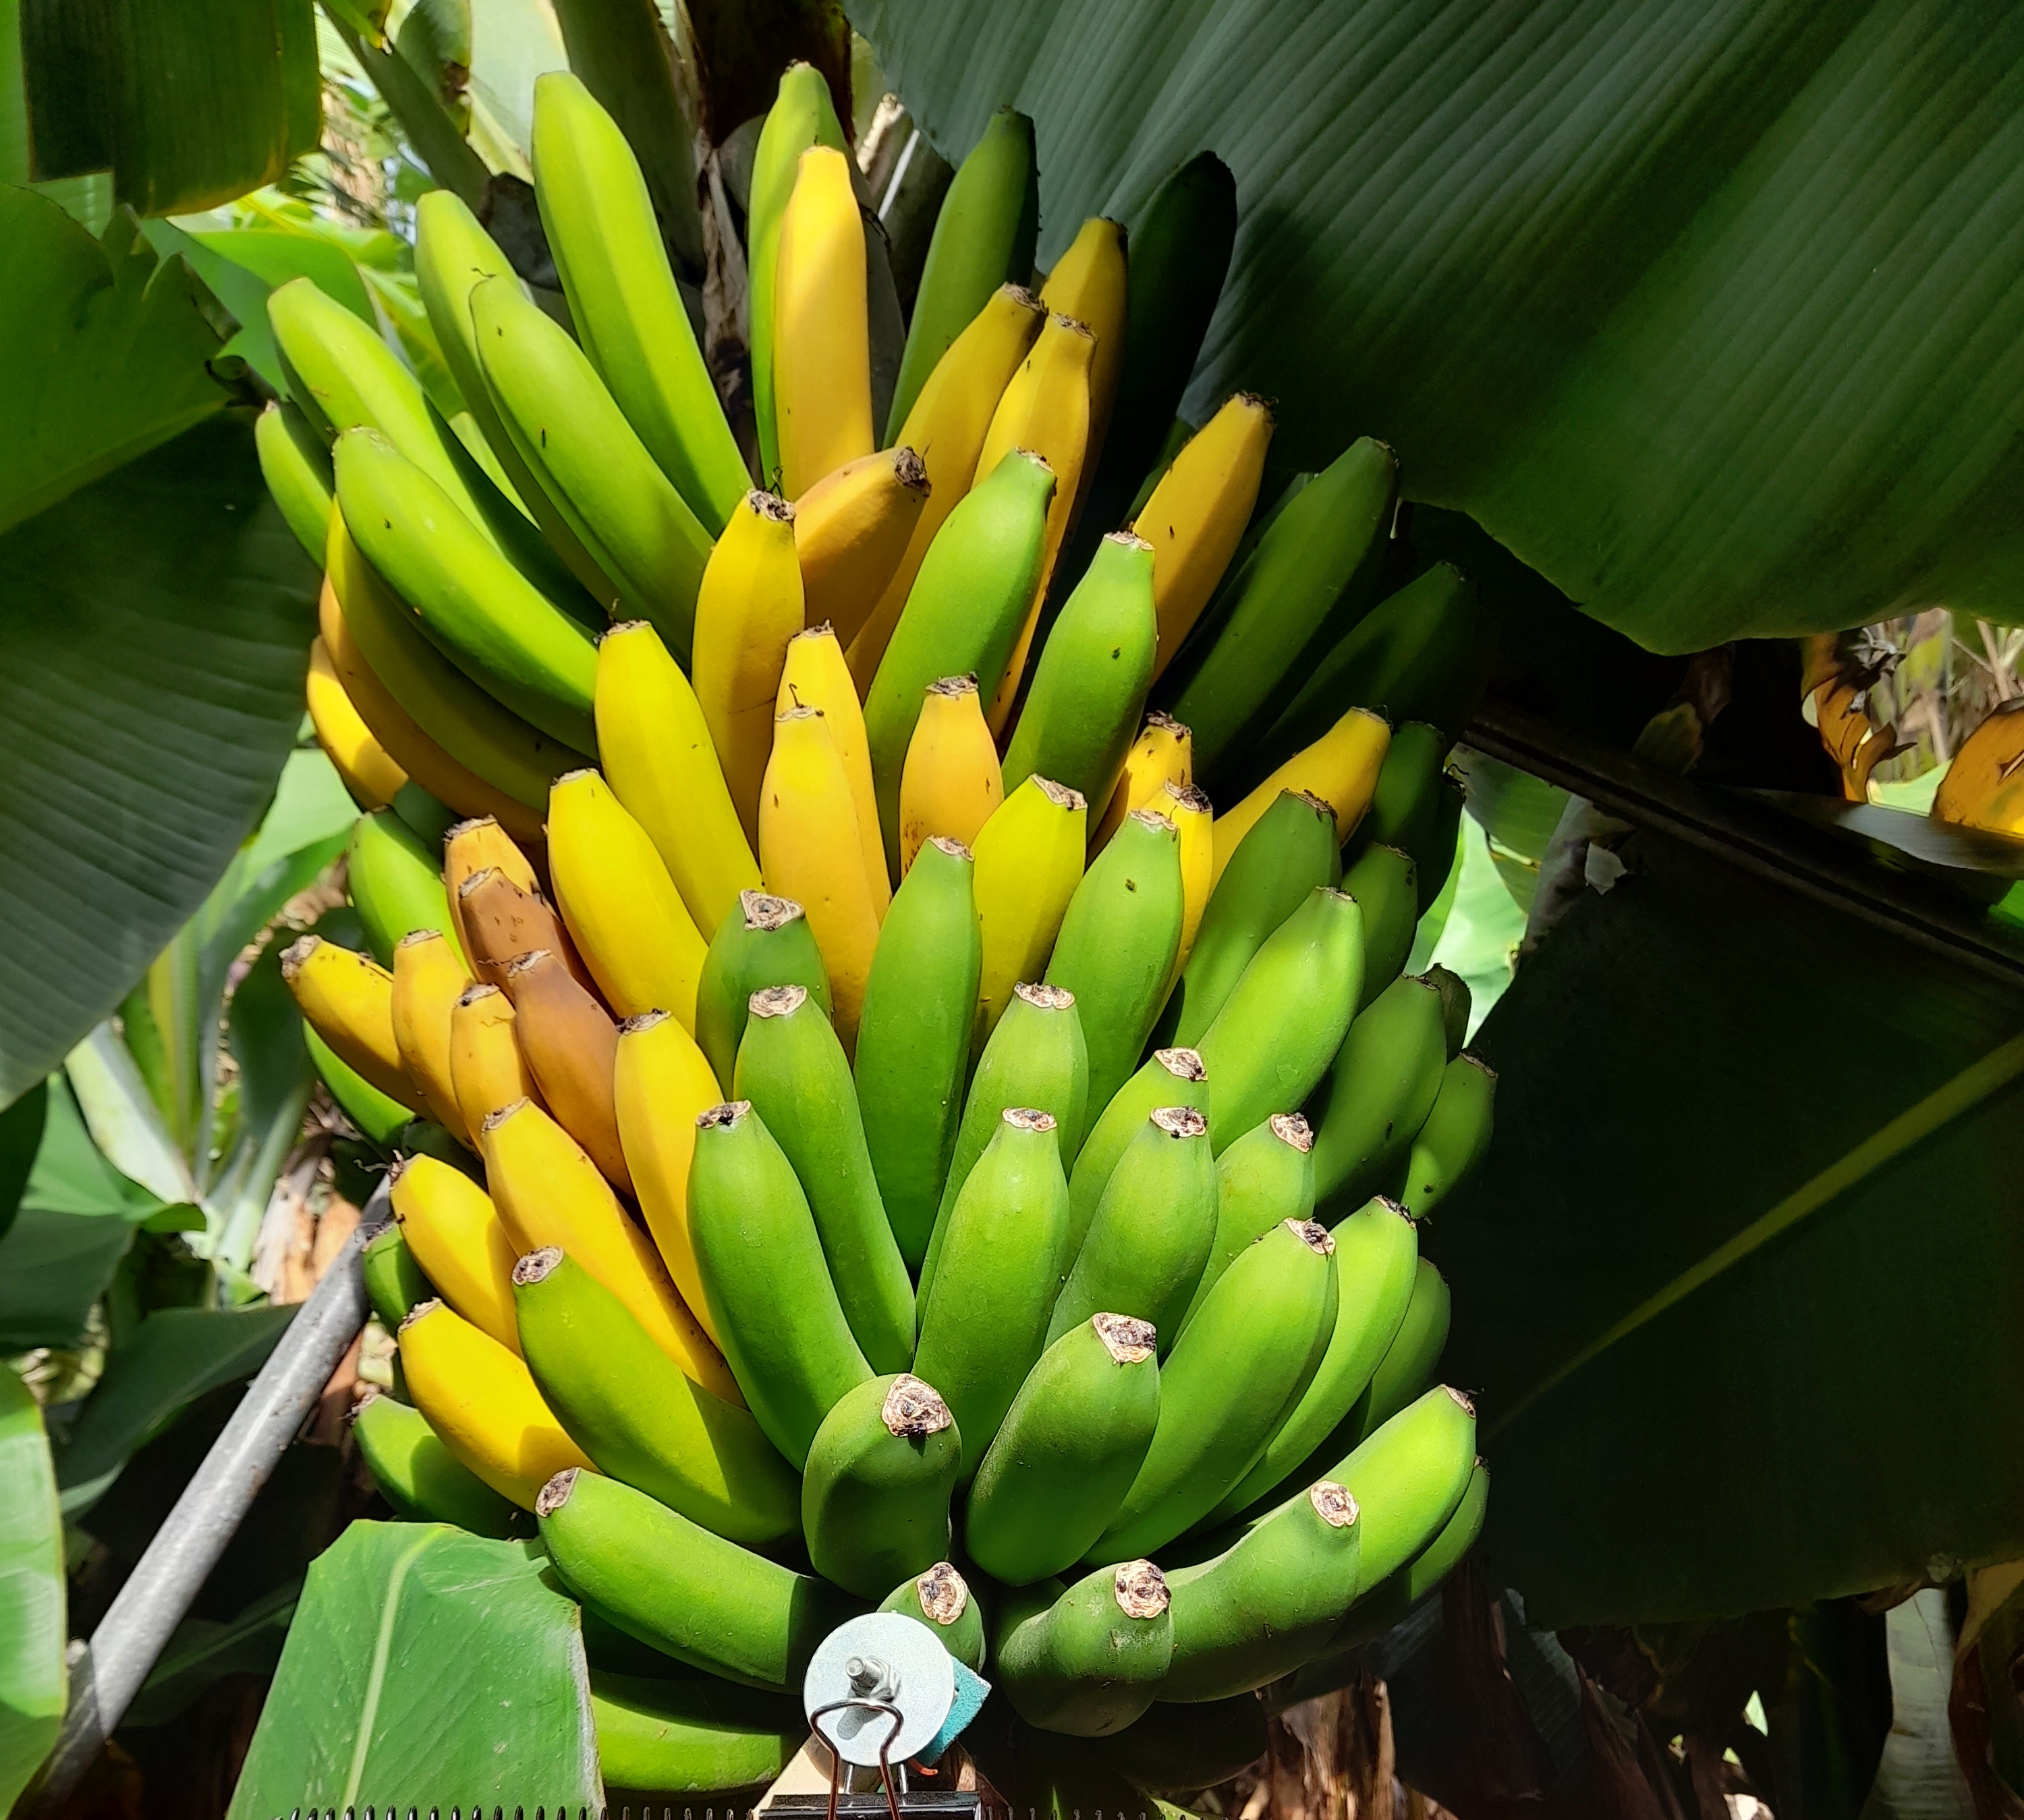
Label: Cut